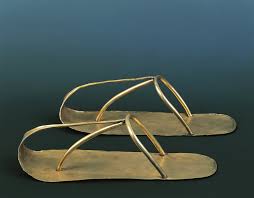
Waste category: shoes